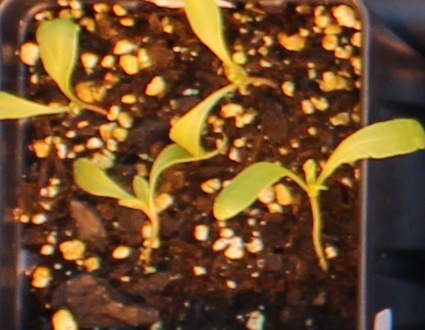
Label: Sugar beet